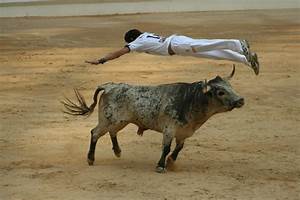
Label: mucca